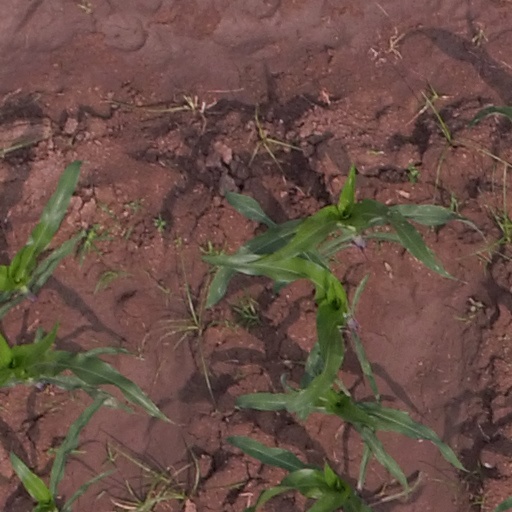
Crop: maize; corn